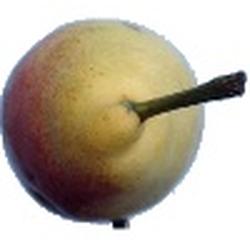
Label: Pear